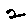
Label: 2